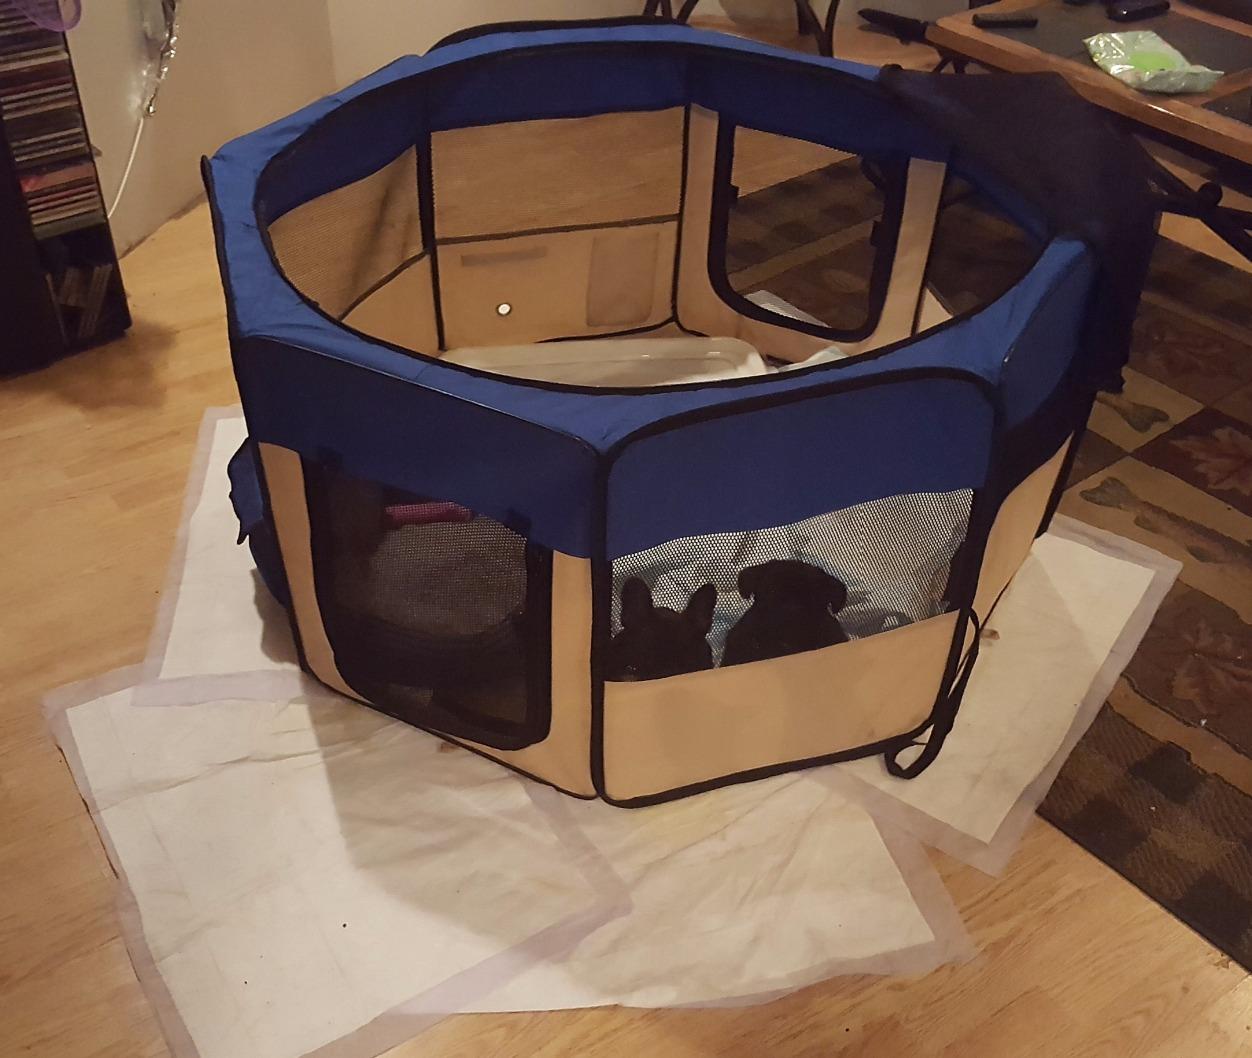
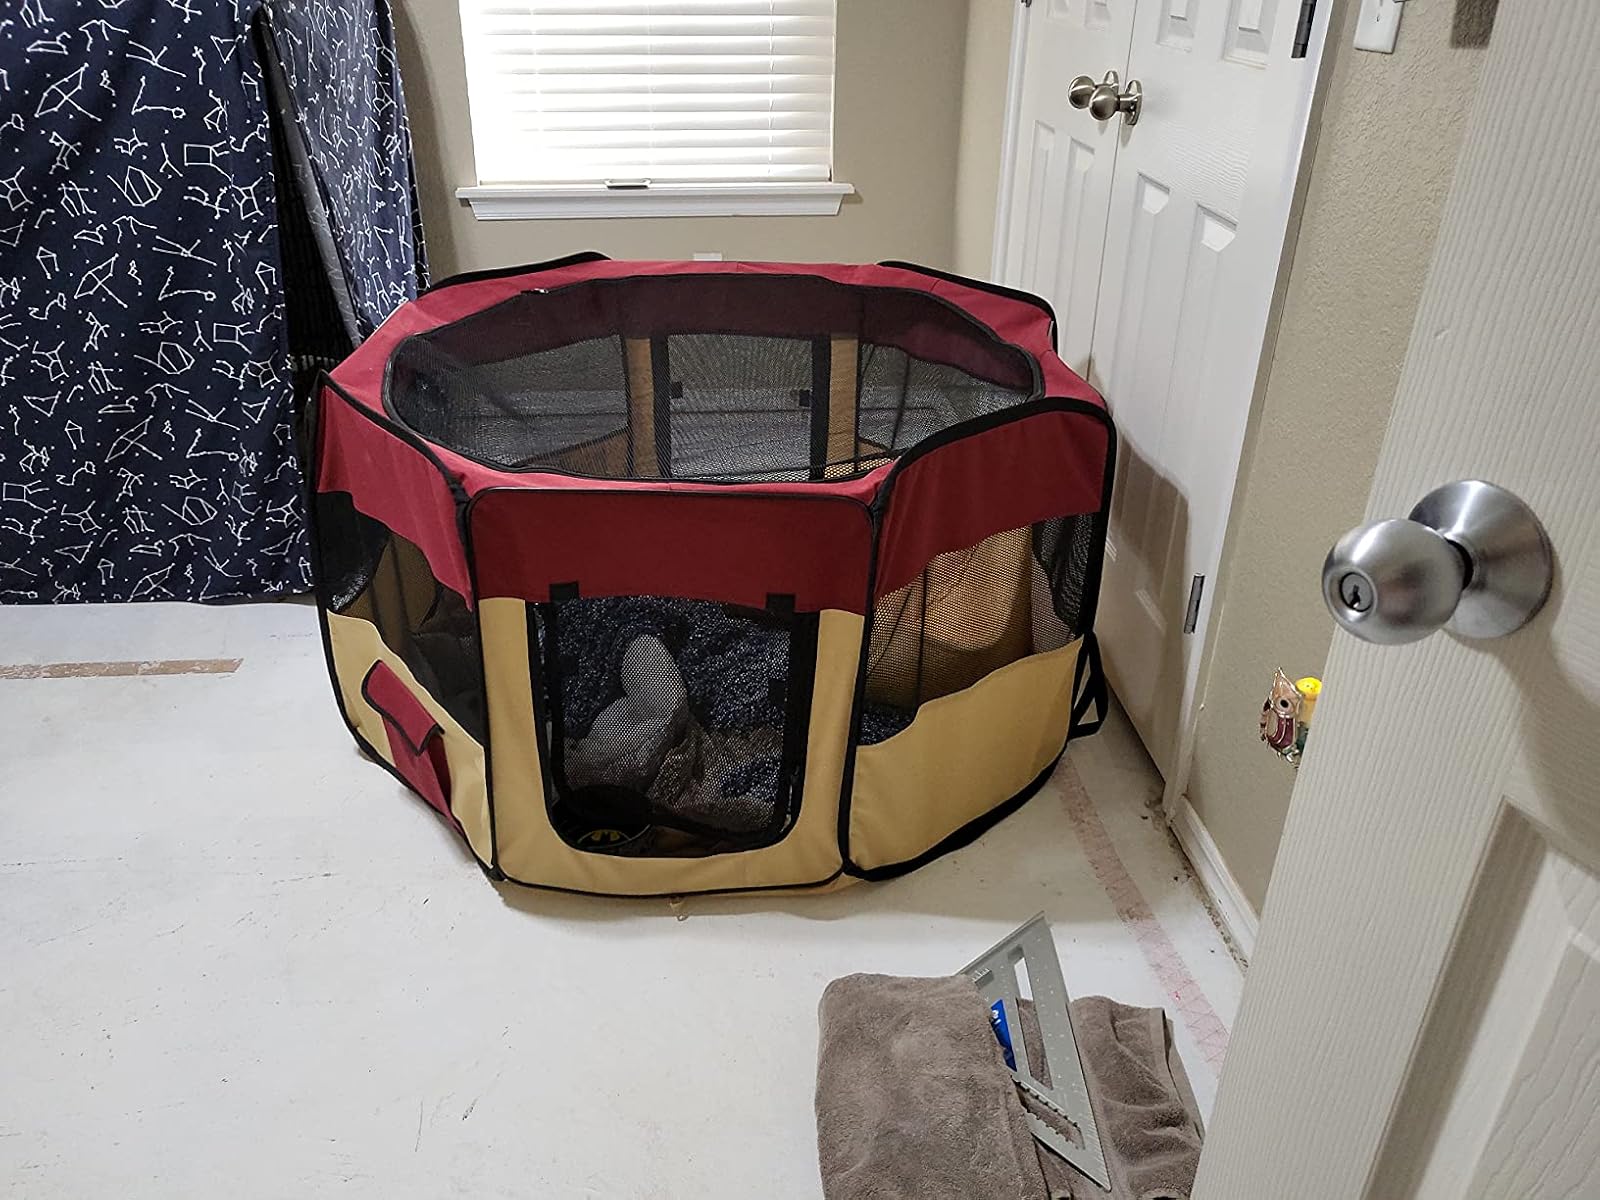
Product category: items_kennel
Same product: no